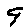
Label: 9